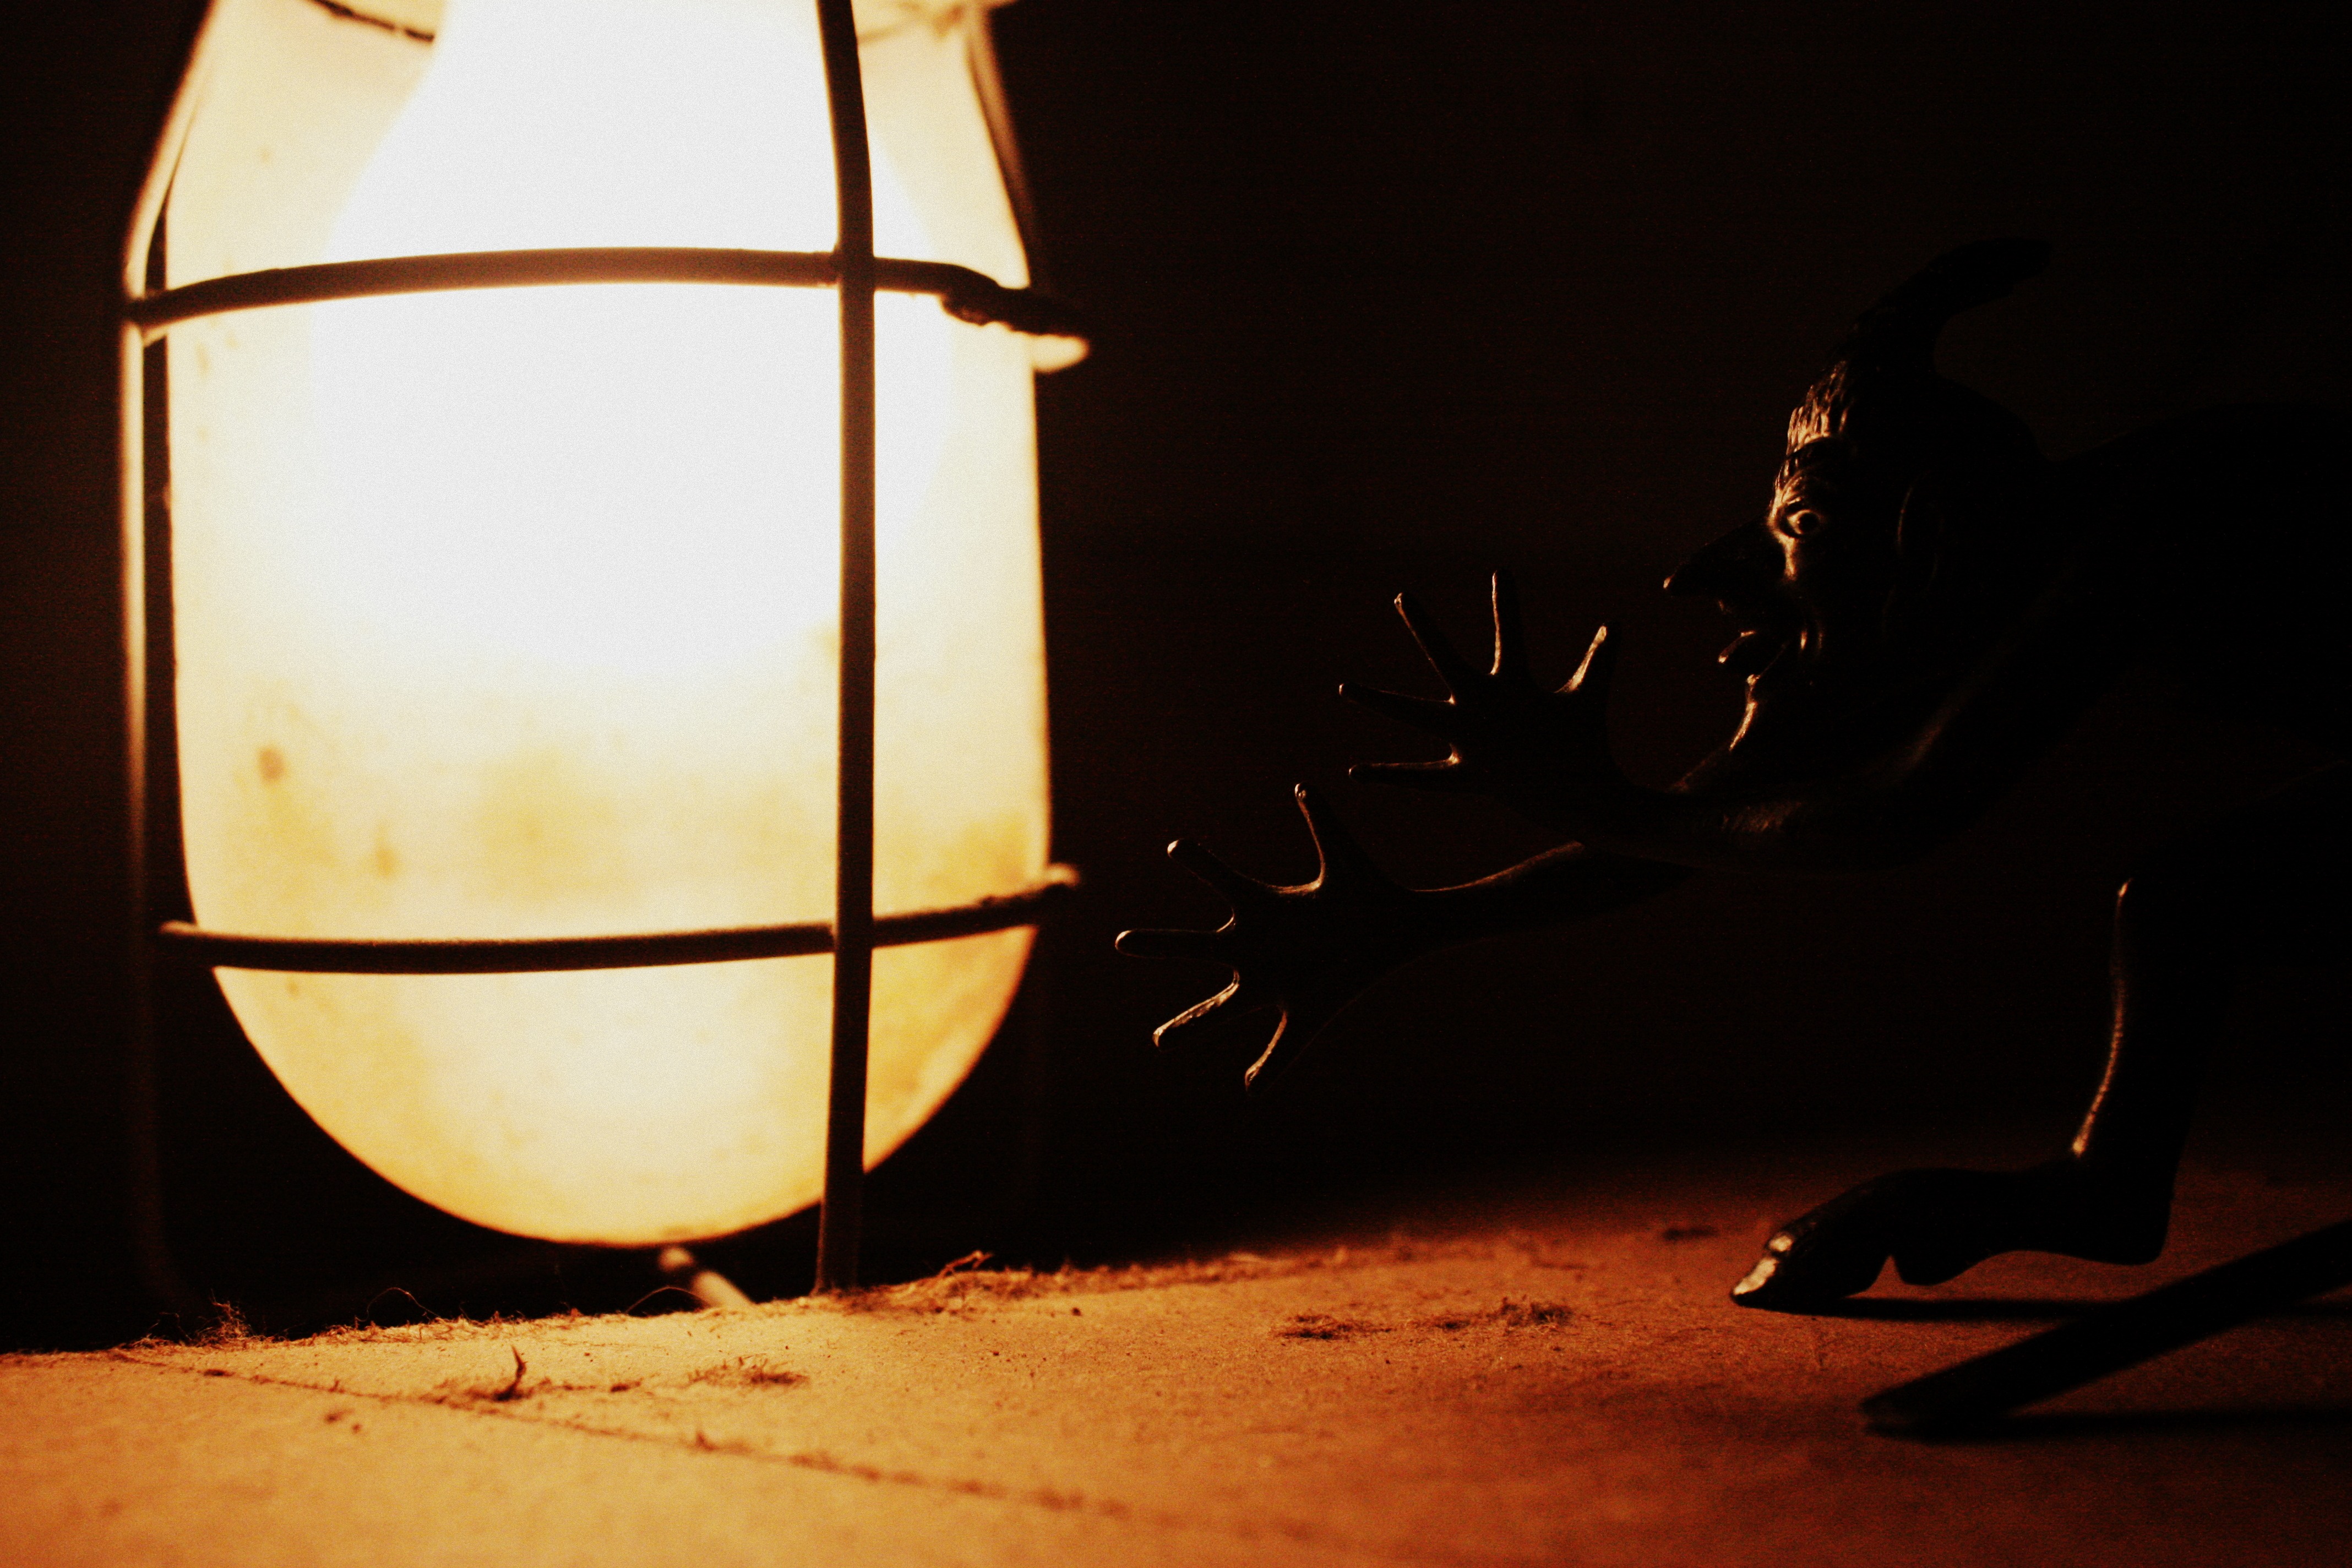
light, white, night, sunlight, reflection, color, shadow, darkness, lamp, black, yellow, lighting, light fixture, shape, imp